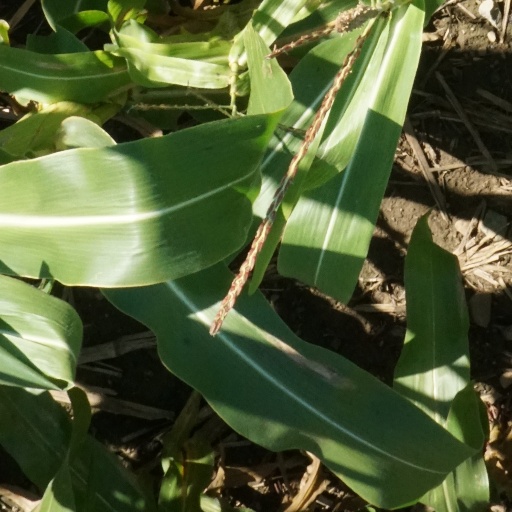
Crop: maize; corn